List of Lepidoptera of the Chagos Archipelago

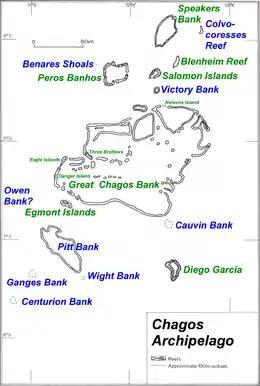
The Chagos Archipelago

Lepidoptera of the Chagos Archipelago consist of both the butterflies and moths recorded from the islands of the Chagos Archipelago, a group of seven atolls comprising more than 60 tropical islands in the Indian Ocean. The archipelago consists of five emergent atolls, Diego Garcia, Egmont, the Great Chagos Bank, Peros Banhos and Salomon. There are also several submerged atolls and vast banks and shoals. The whole territory covers 54,400 km of the Indian Ocean, of which the archipelago covers about 37,500 km. The Chagos Archipelago has been British territory since 1814 and was made a dependency of the United Kingdom in 1965.